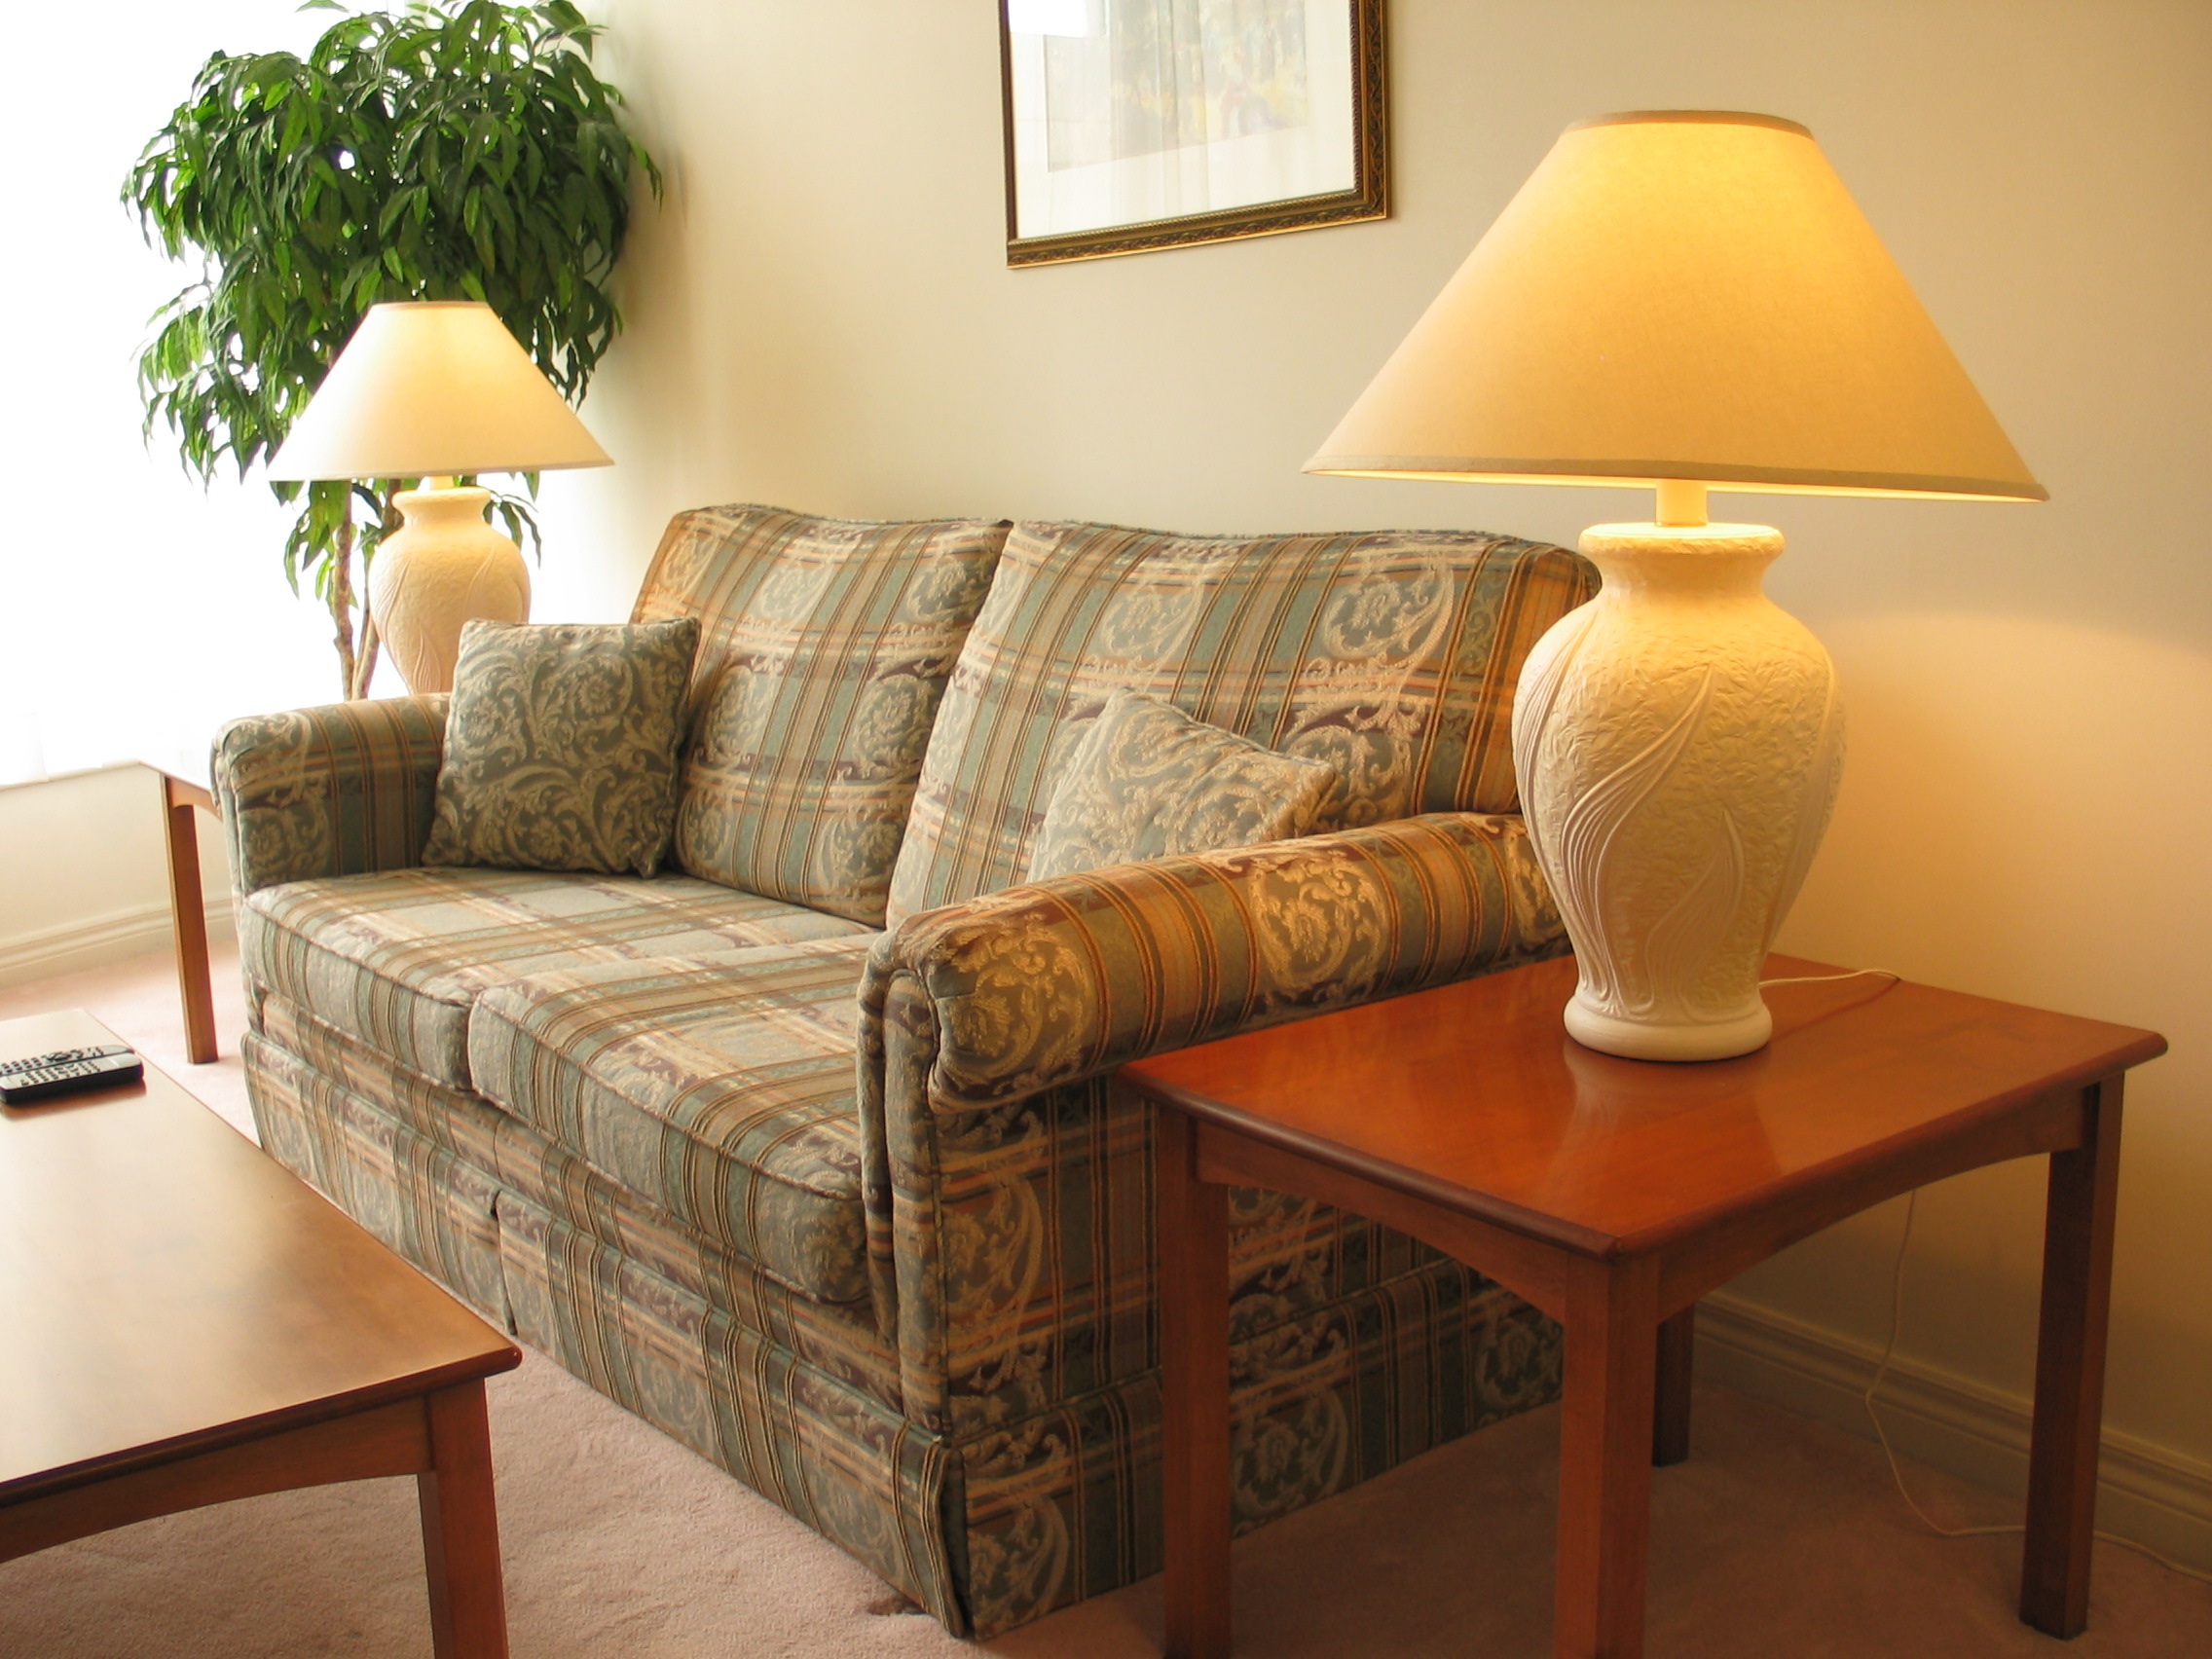
table, wood, house, floor, interior, urban, living room, furniture, room, sofa, apartment, interior design, hardwood, condo, spaces, bed frame, studio couch